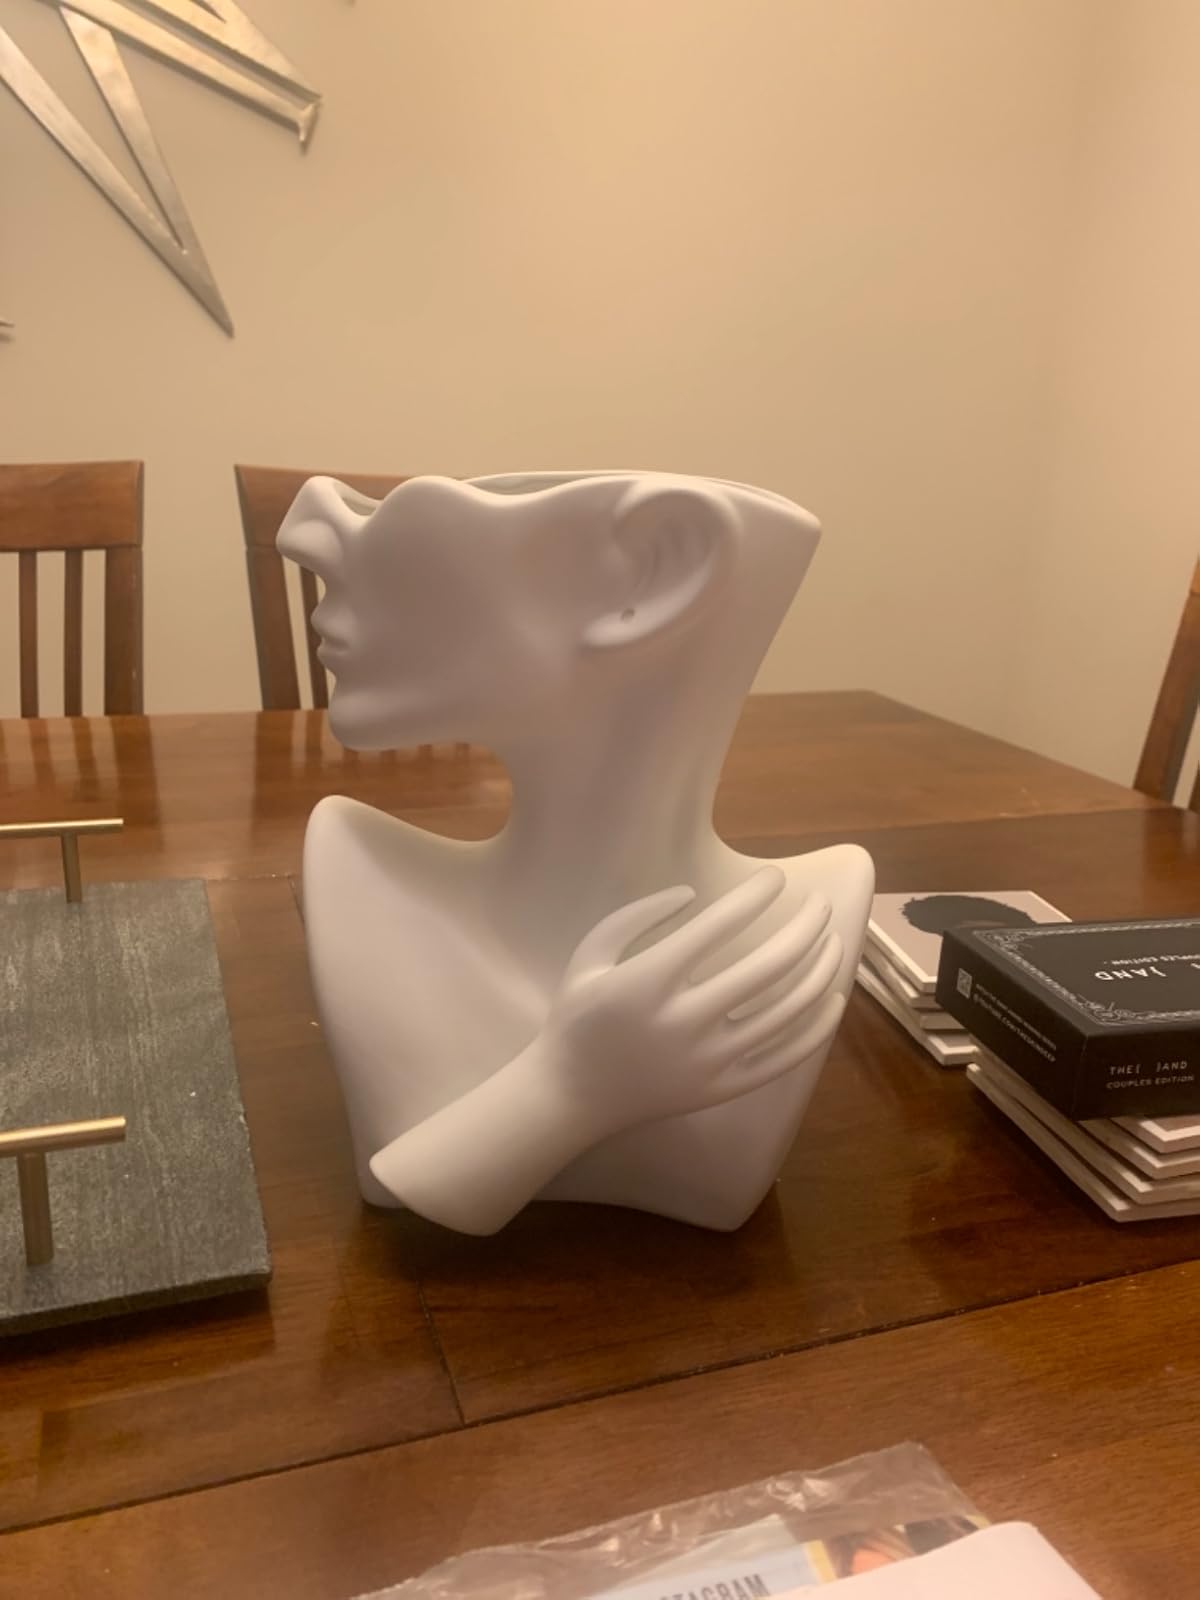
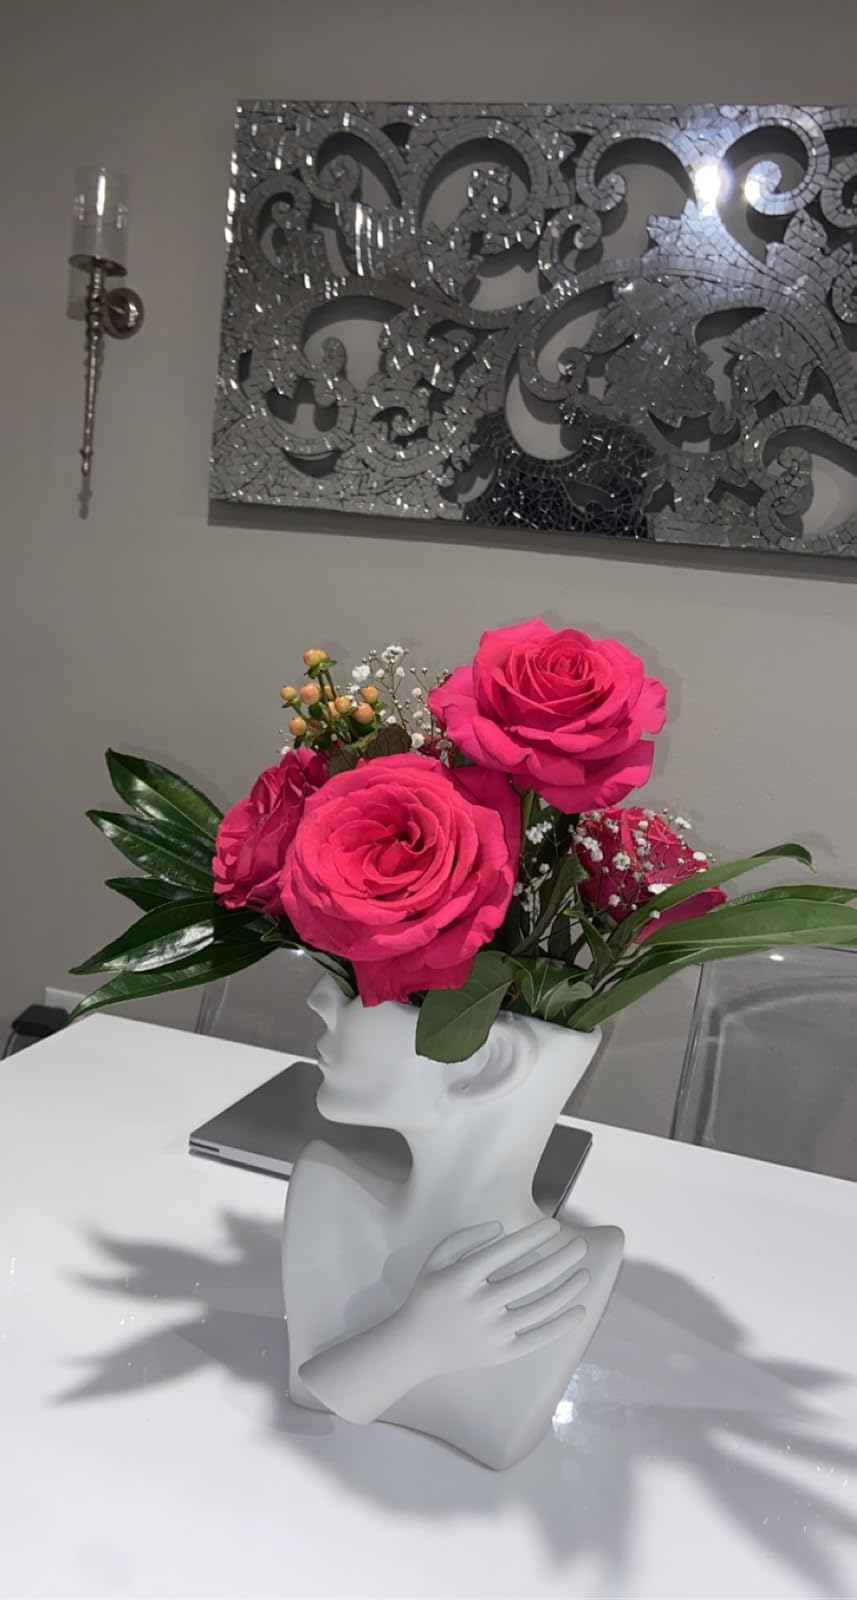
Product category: vase
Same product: yes